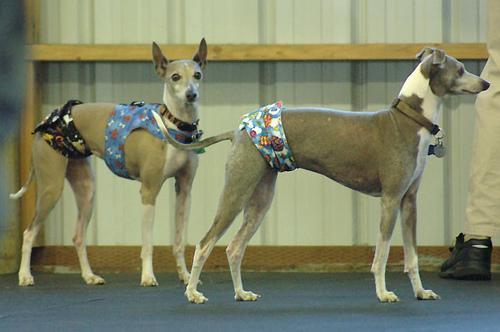
Italian_greyhound